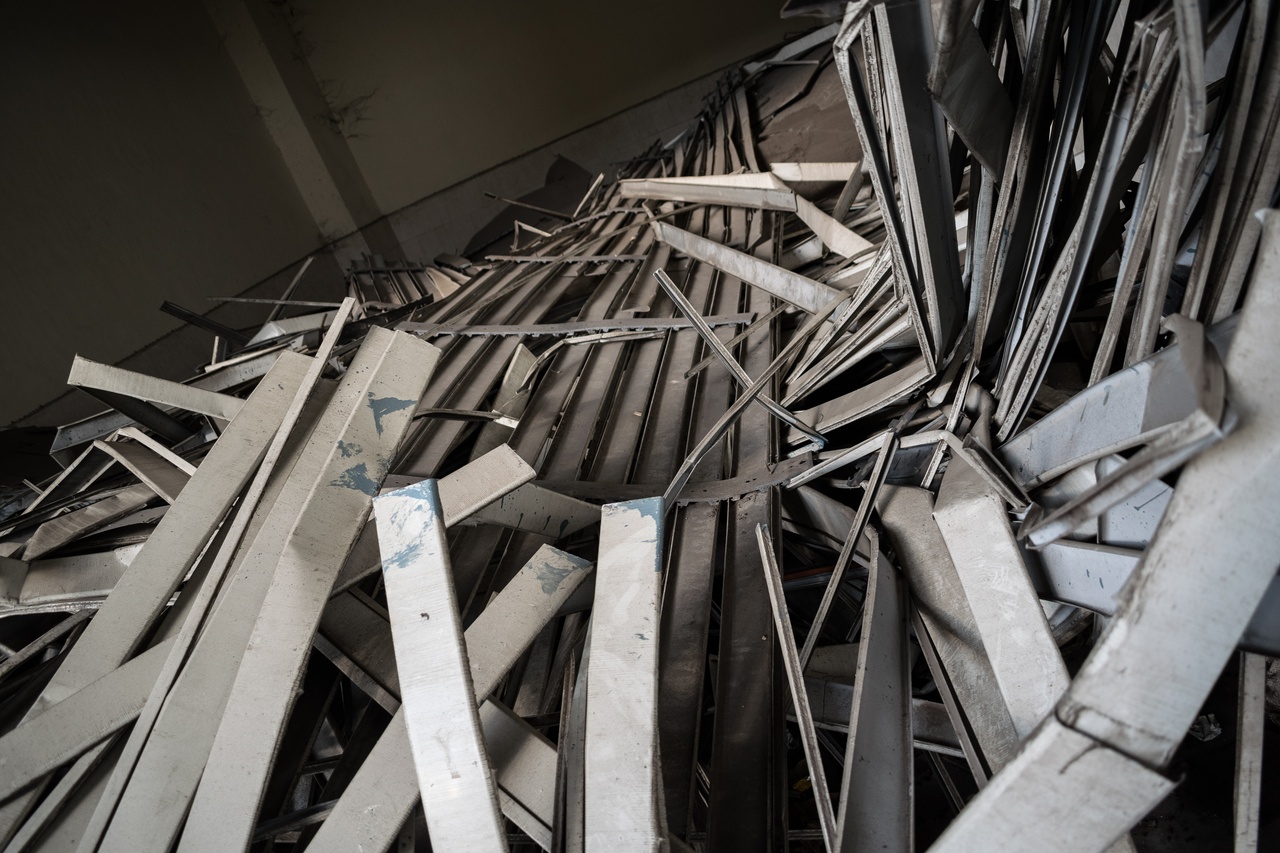
Unused metal scrap thrown away in a public place at a local railway station in Chennai, India. Unused construction materials lying around in a railway station.